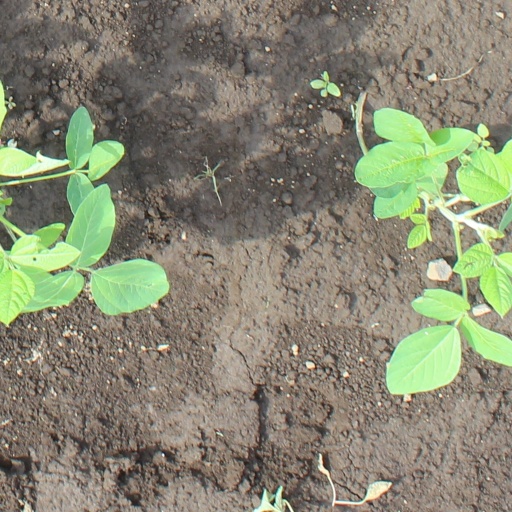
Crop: soybean